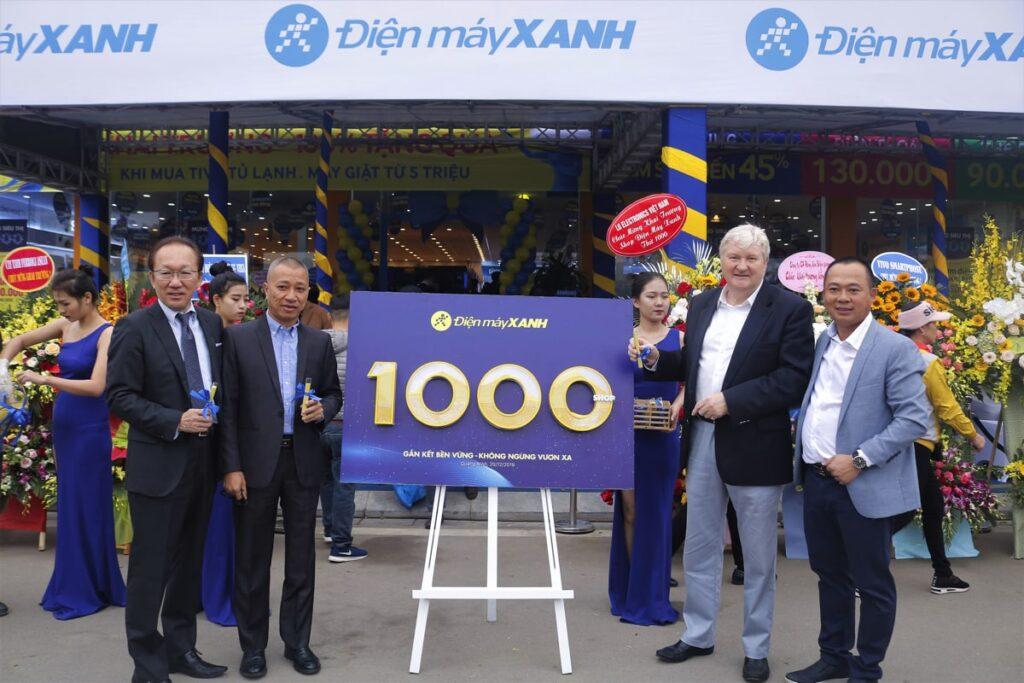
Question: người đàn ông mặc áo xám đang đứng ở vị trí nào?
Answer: ông ấy đứng bên phải cùng